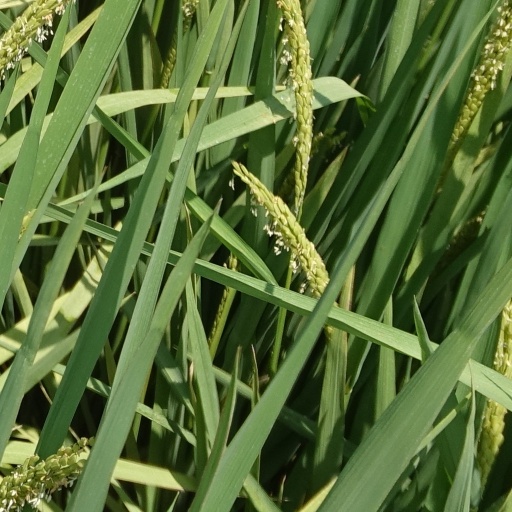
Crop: rice